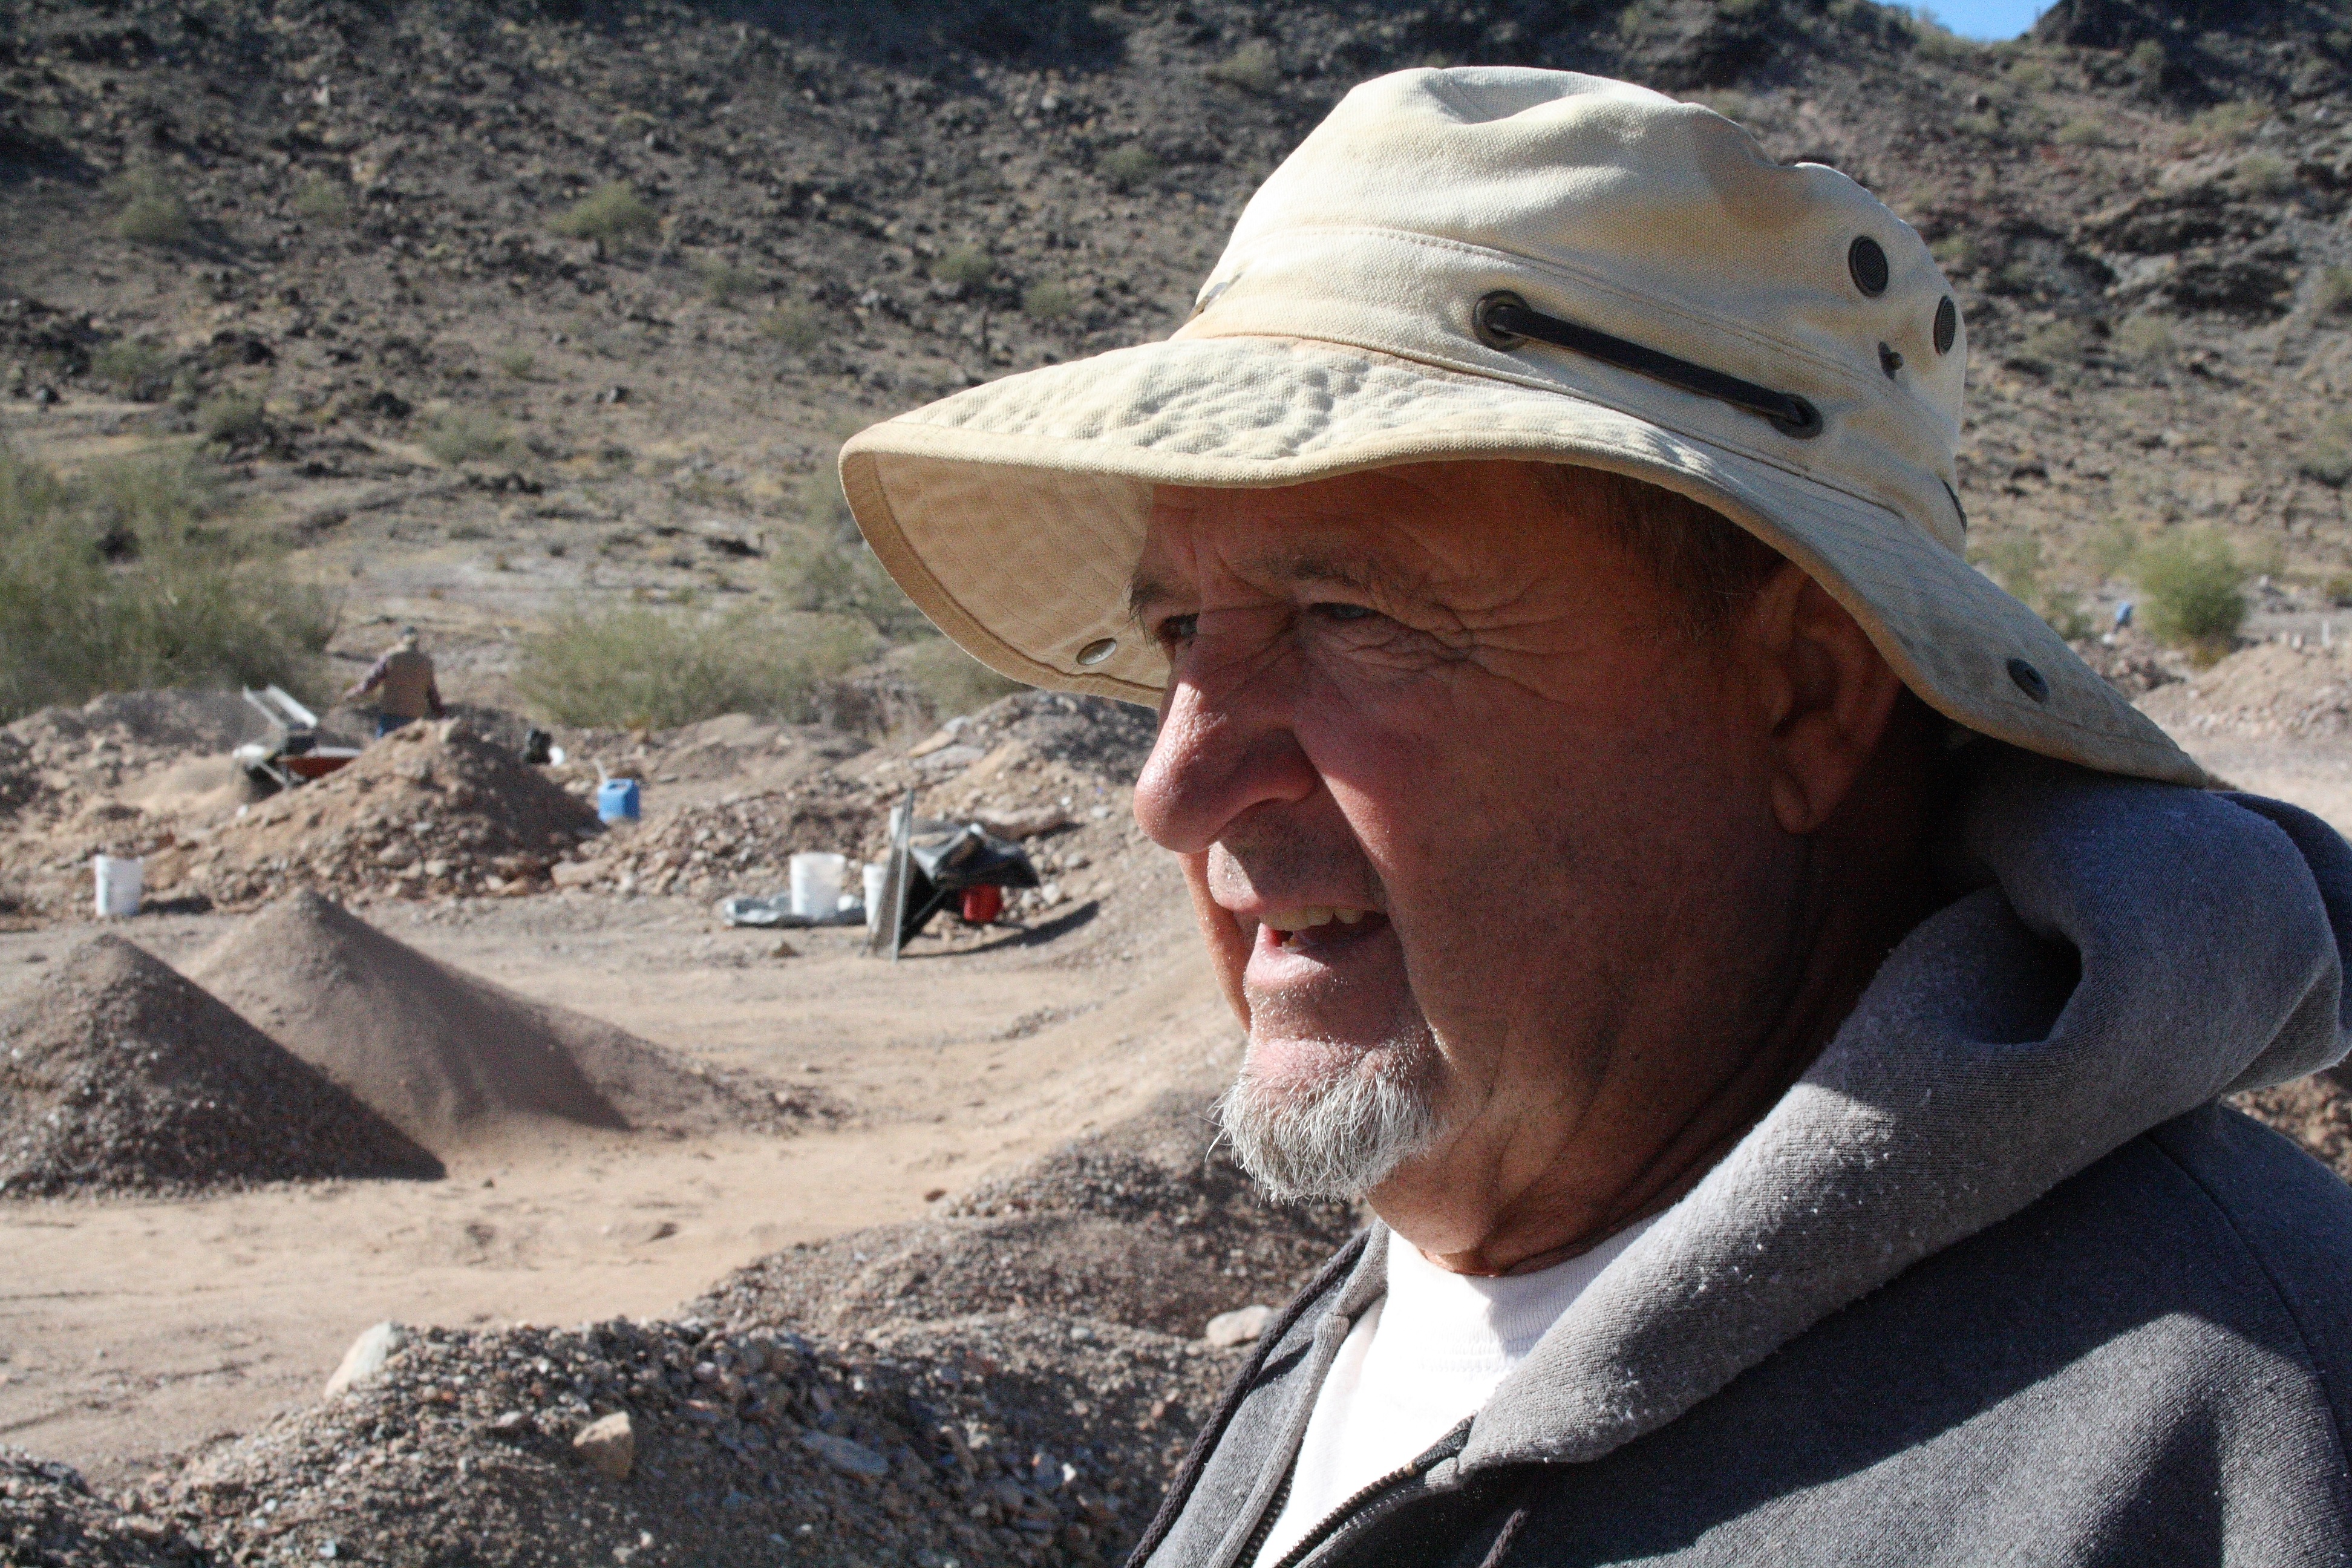
adventure, usa, arizona, geology, quartzsite, goldgraeber